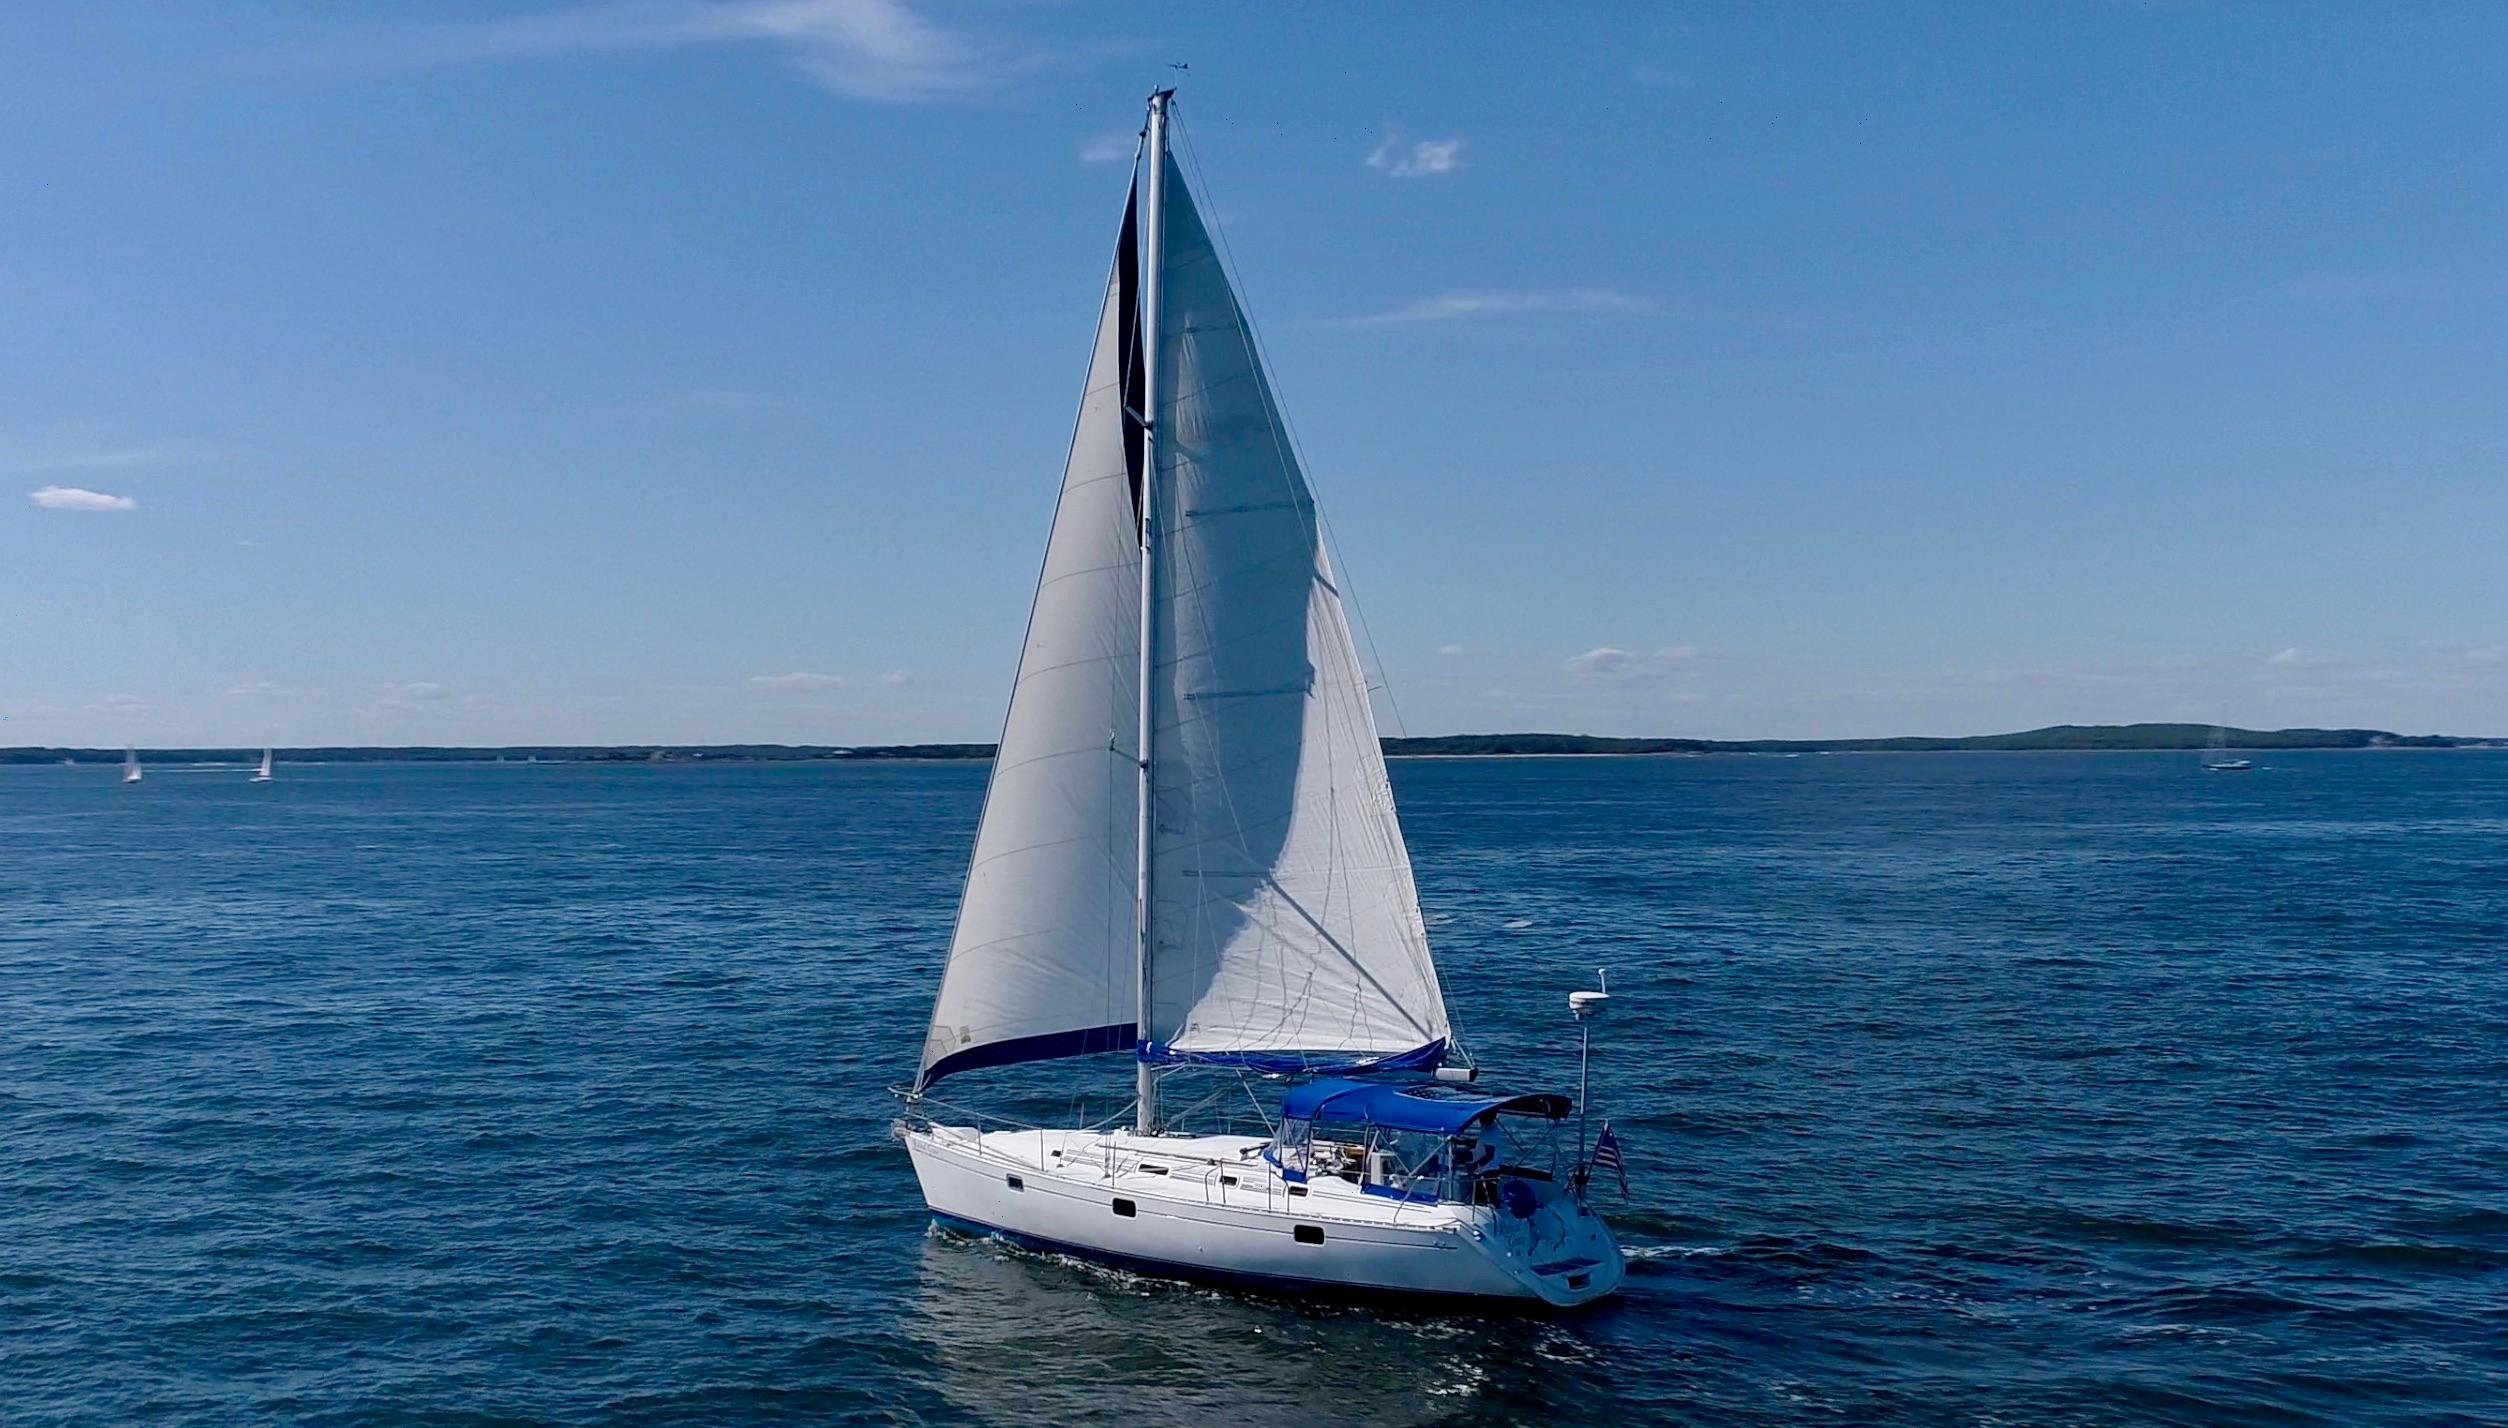
Vehicle type: Ships